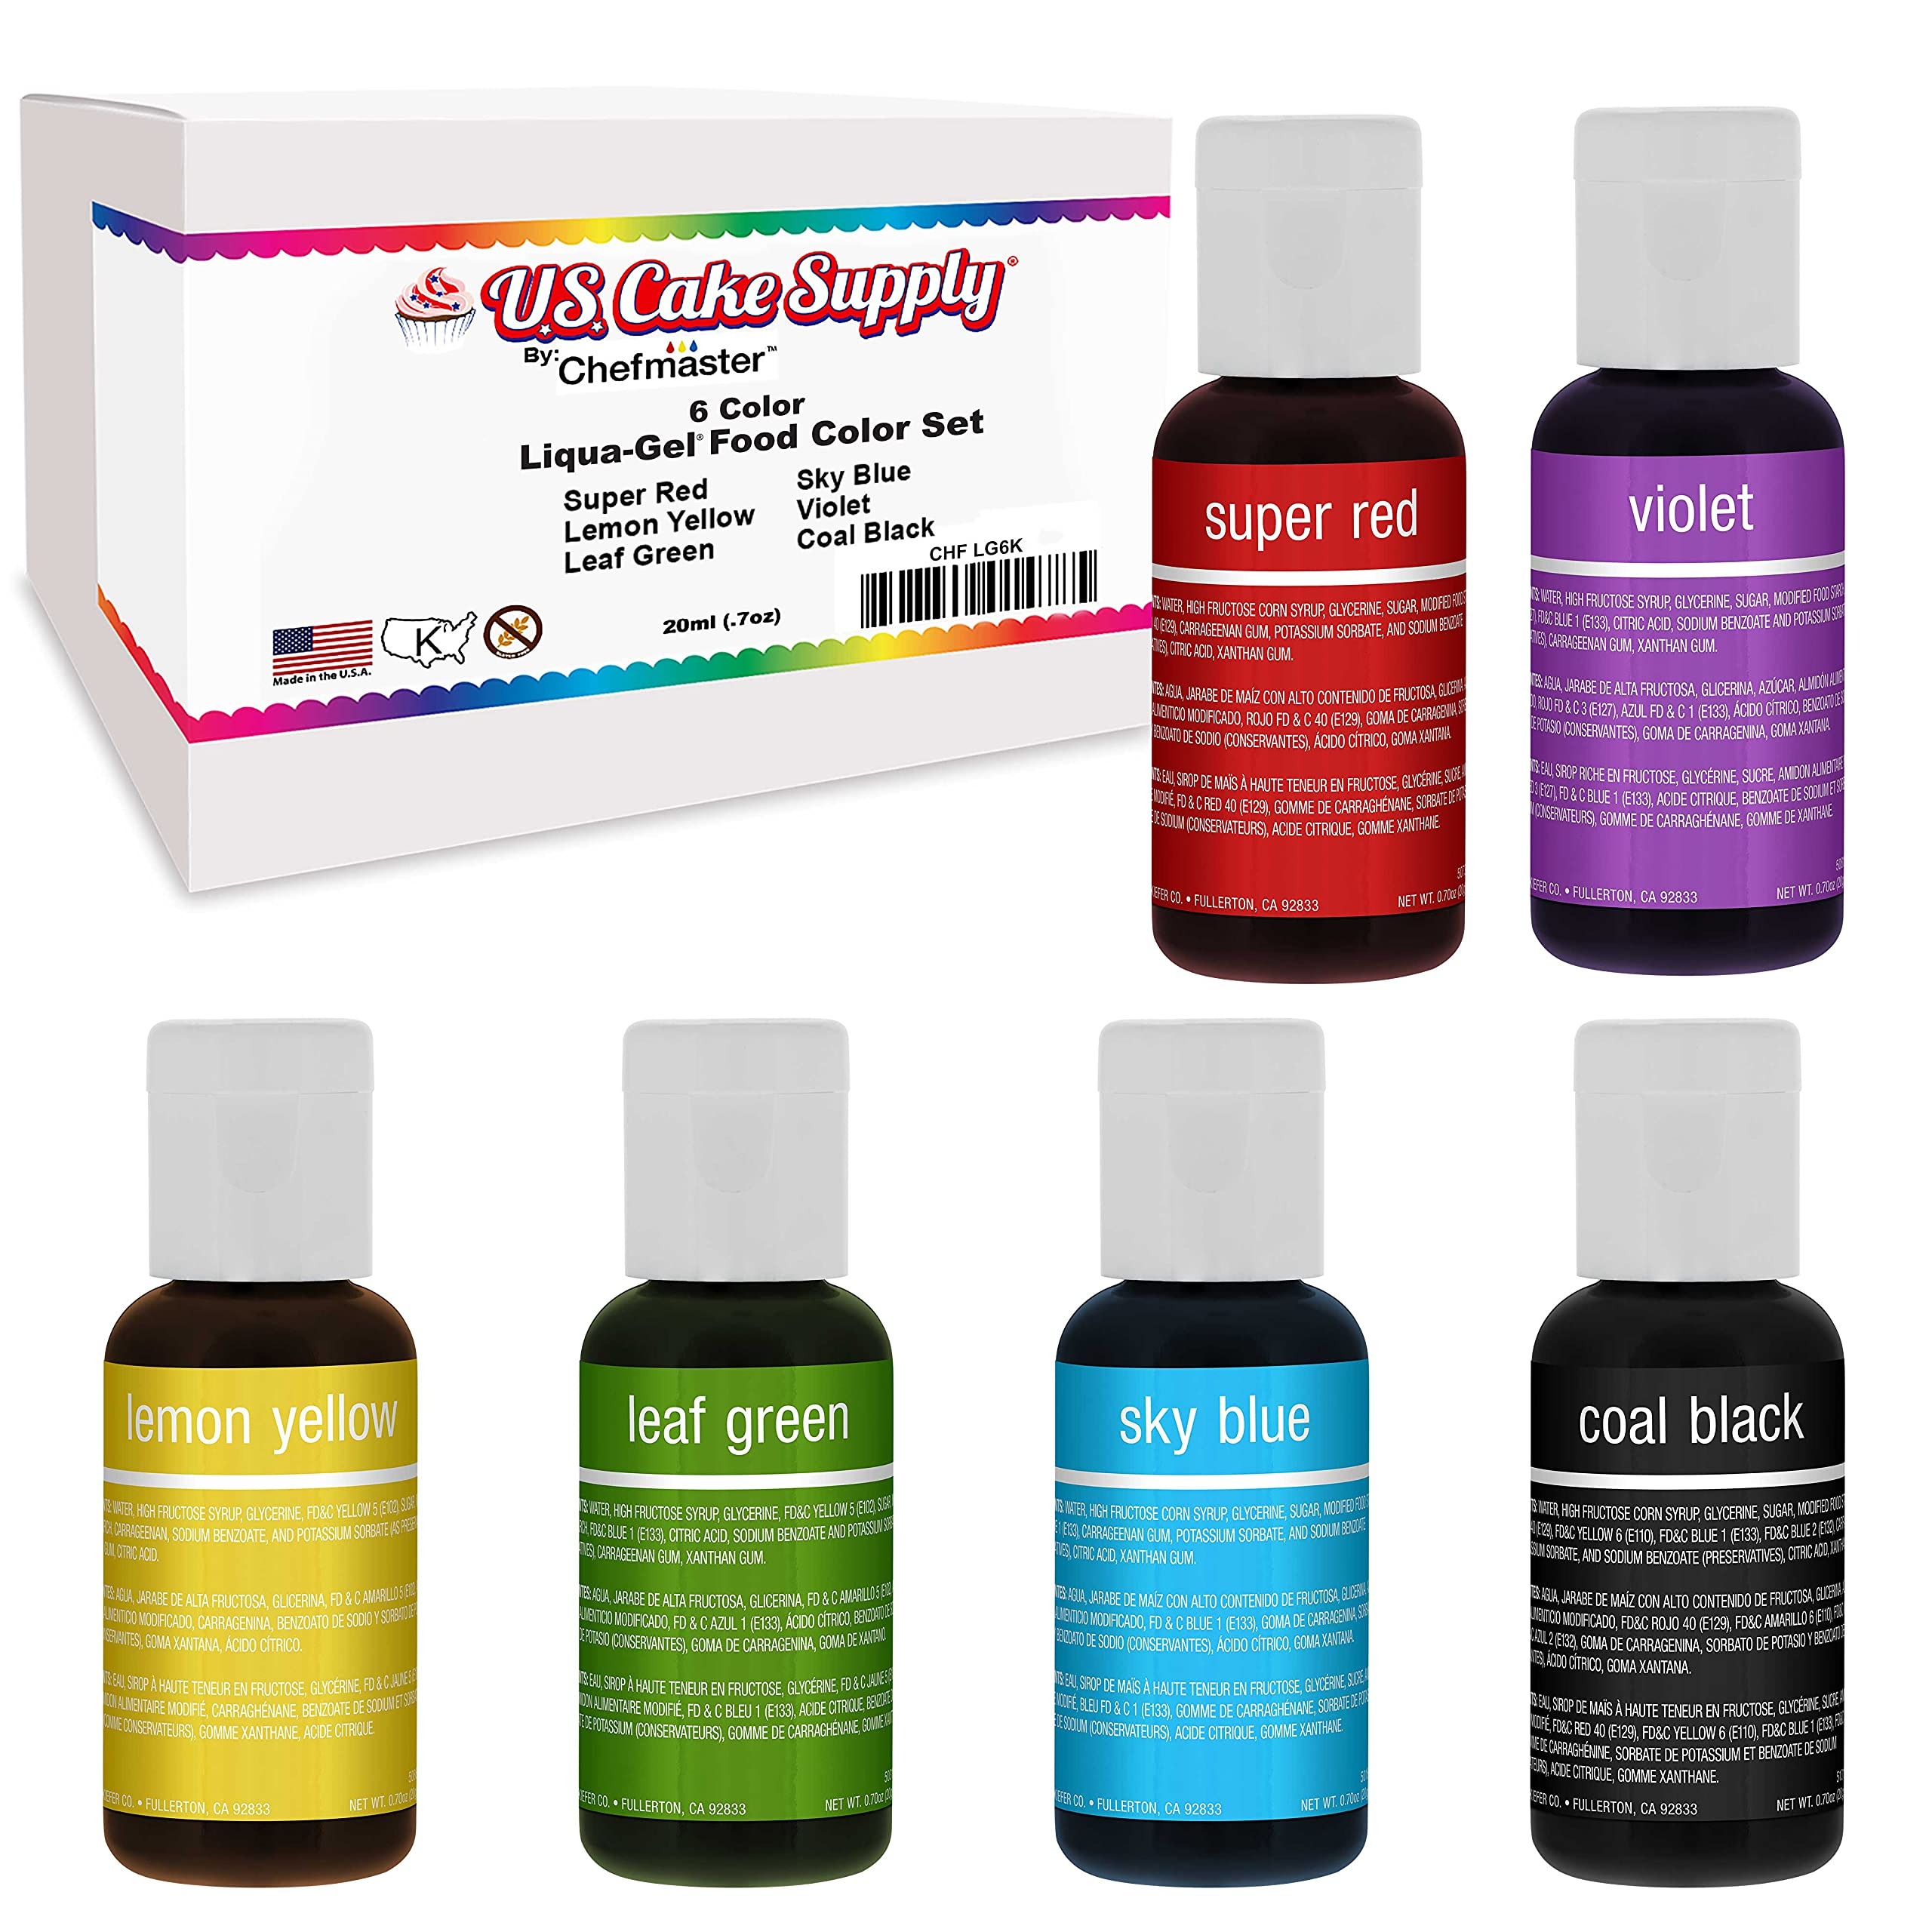
Item Name: 6 Color Cake Food Coloring Liqua-Gel Decorating Baking Primary Colors Set - U.S. Cake Supply .75 fl. Oz. (20ml) Bottles Primary Popular Colors - Made in the U.S.A.
Bullet Point 1: Made in the USA - Liqua-Gel Colors are highly concentrated edible cake decorating colors in a wide range of bright vivid intense colors
Bullet Point 2: Colors are easy to mix and disperse instantly. Gels come in queeze bottles with flip-top lids, so you can add "drops" for easy-to-repeat colors every time.
Bullet Point 3: Gels are freeze tolerant, fade and bleed resistant and will not break down icings
Bullet Point 4: Formulated for use with whipped toppings, buttercreme icings, fondant, cake batter, cookie dough and more
Bullet Point 5: All the colors are made in the USA with high quality ingredients, and are Certified Kosher
Product Description: <p><b>6 Color Liqua-Gel Set Includes:</b> Coal Black, Sky Blue, Leaf Green, Super Red, Violet and Lemon Yellow</p> <p>Liqua-Gel Colors are ideal for any level of cake decorator. Preferred choice by master decorators for over 50 years.</p>
Value: 4.5
Unit: Fl Oz

Price: 14.99